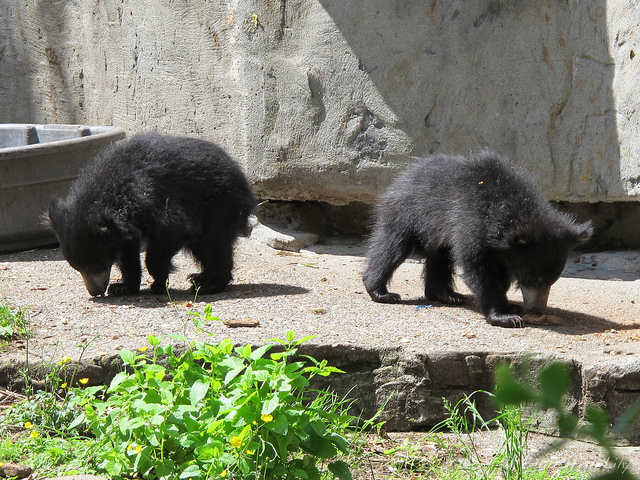
user: Given an image and a question. Answer the question in a short answer. Question: What is a staple of the diet of these animals? Short Answer:
assistant: fish